Soyuz MS-18

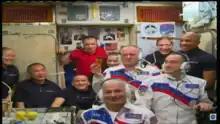
Soyuz MS-18 crew with Expedition 64 crew.

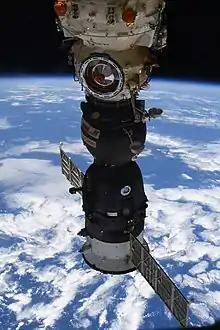
Soyuz MS-18 docked to "Nauka" after relocation.

On 15 October 2021, at 09:02 UTC, during preparation of the ship's propulsion system for landing, the Soyuz MS-18 inadvertently fired its thrusters beyond its planned time, which resulted in changing the orientation of the ISS by as much as 57°, at 09:13 UTC. The station's attitude control system then counteracted that motion by activating thrusters of the Russian Segment. The erroneous firing of Soyuz engines was the result of a procedural error in the instructions sent by mission control to Oleg Novitsky ahead of the test. Fortunately, the flight control system aboard the Soyuz spacecraft had a limit set for the engine testing, which generated a cutoff command as soon as the firing consumed all the propellant allocated for the test. As a result, all the propellant reserves aboard the spacecraft needed for landing remained untouched. The crew was not in danger and it was the second such incident since the loss of control of "Nauka" on 29 July 2021.